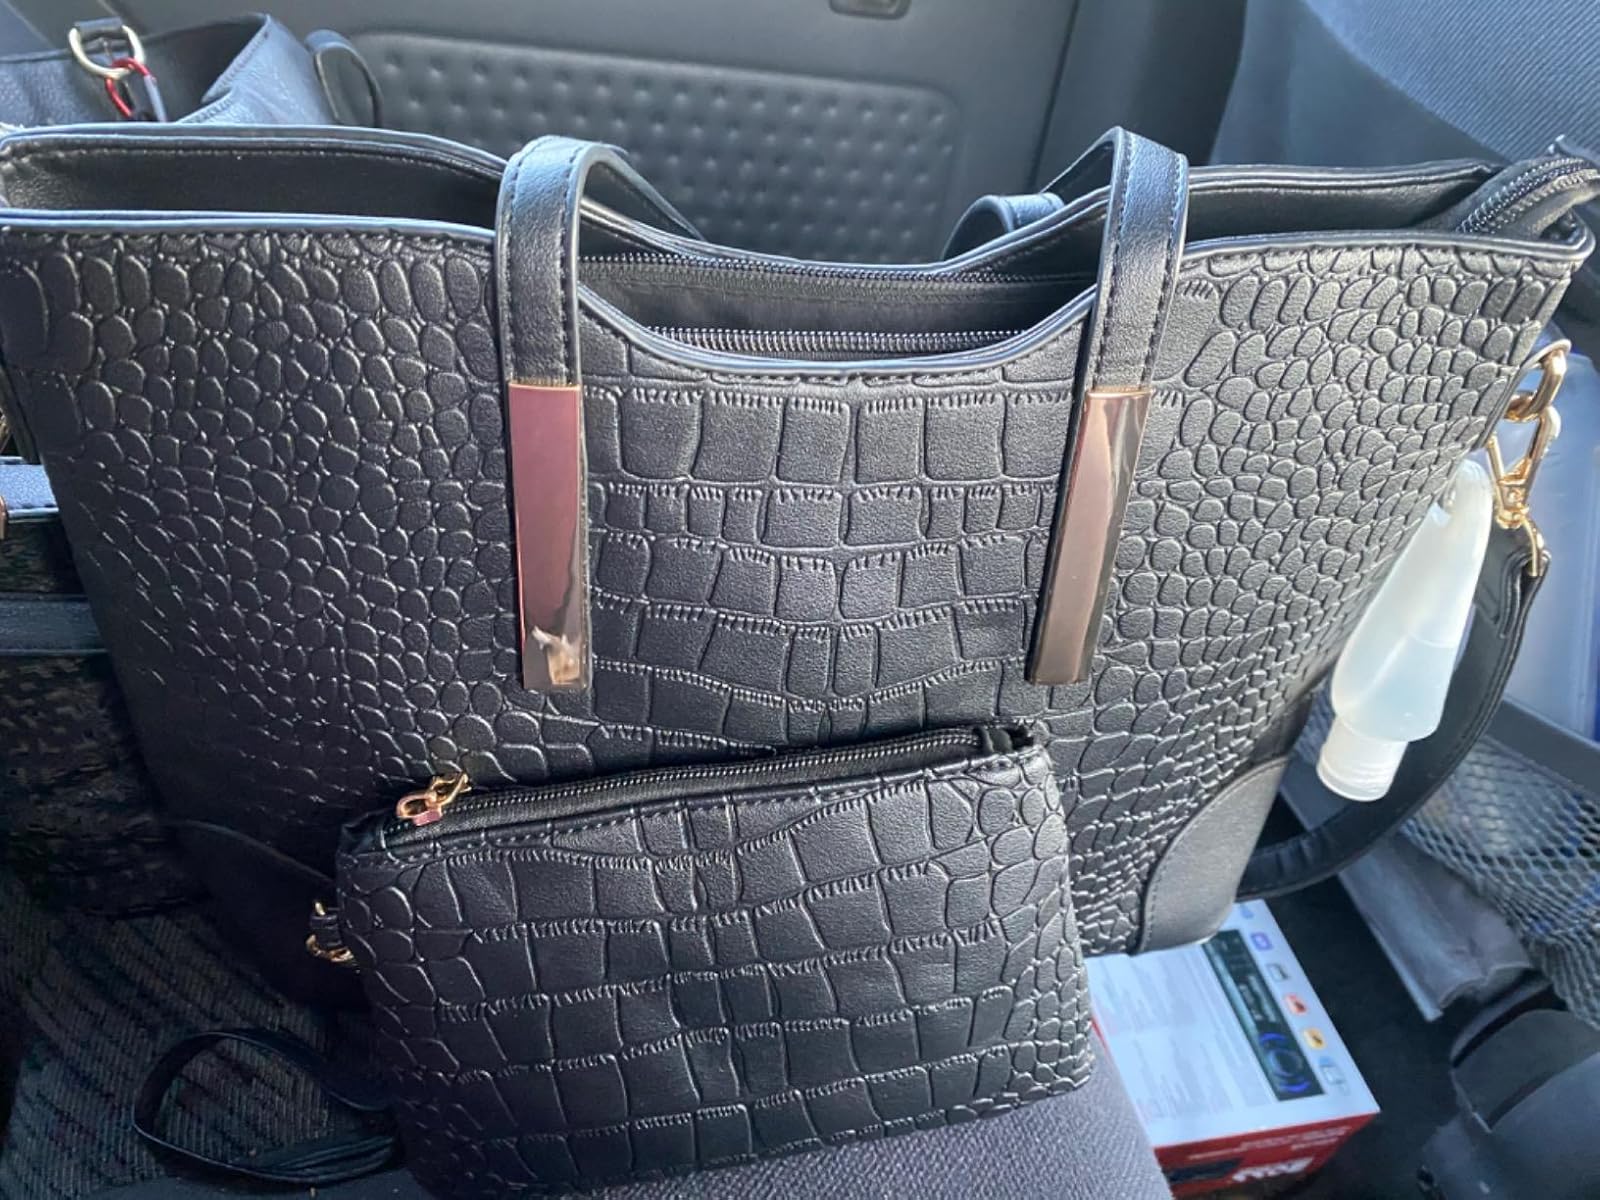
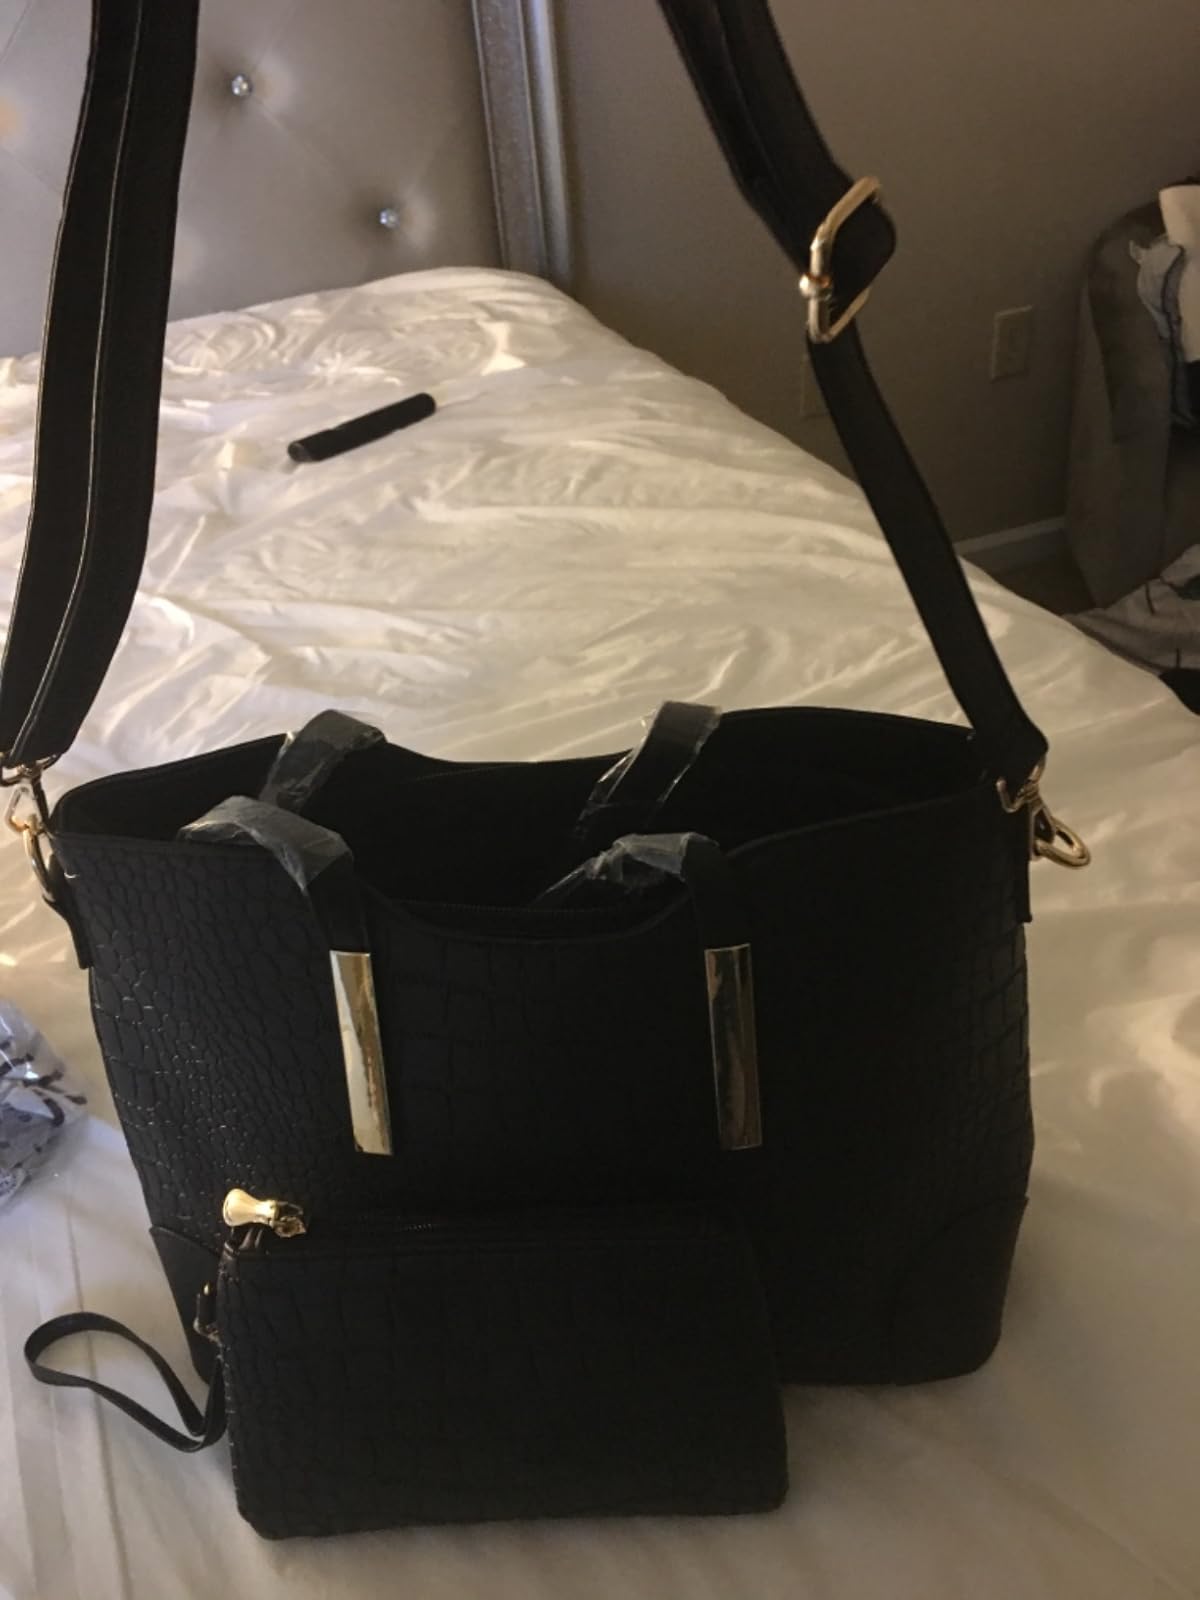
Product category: accessories_handbag
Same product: yes